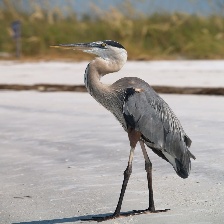
Species: BLUE HERON
Scientific name: ARDEA HERODIAS
ImageNet parent category: little_blue_heron